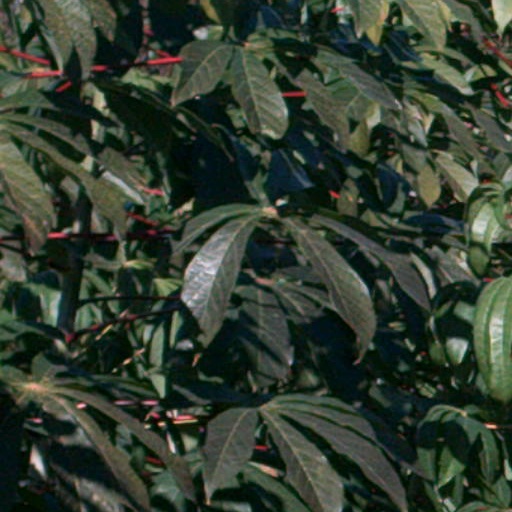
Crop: cassava